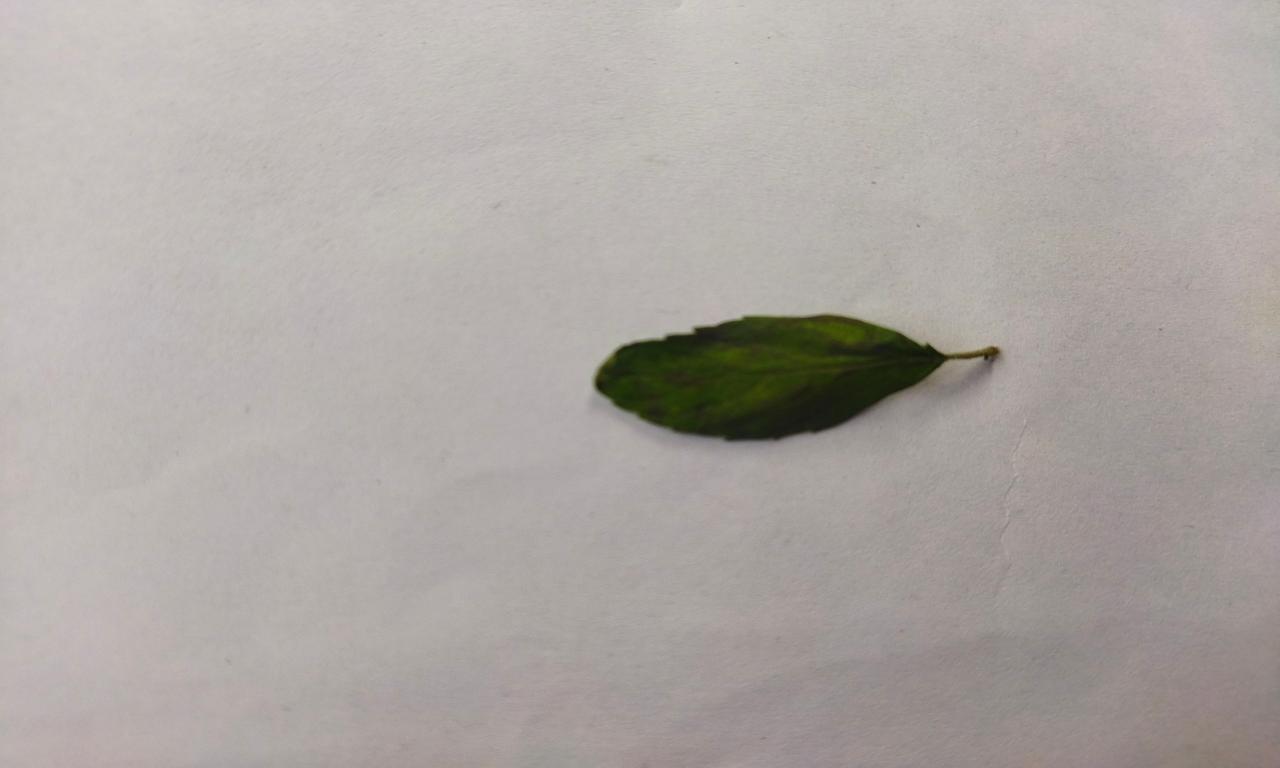
Label: Spoiled